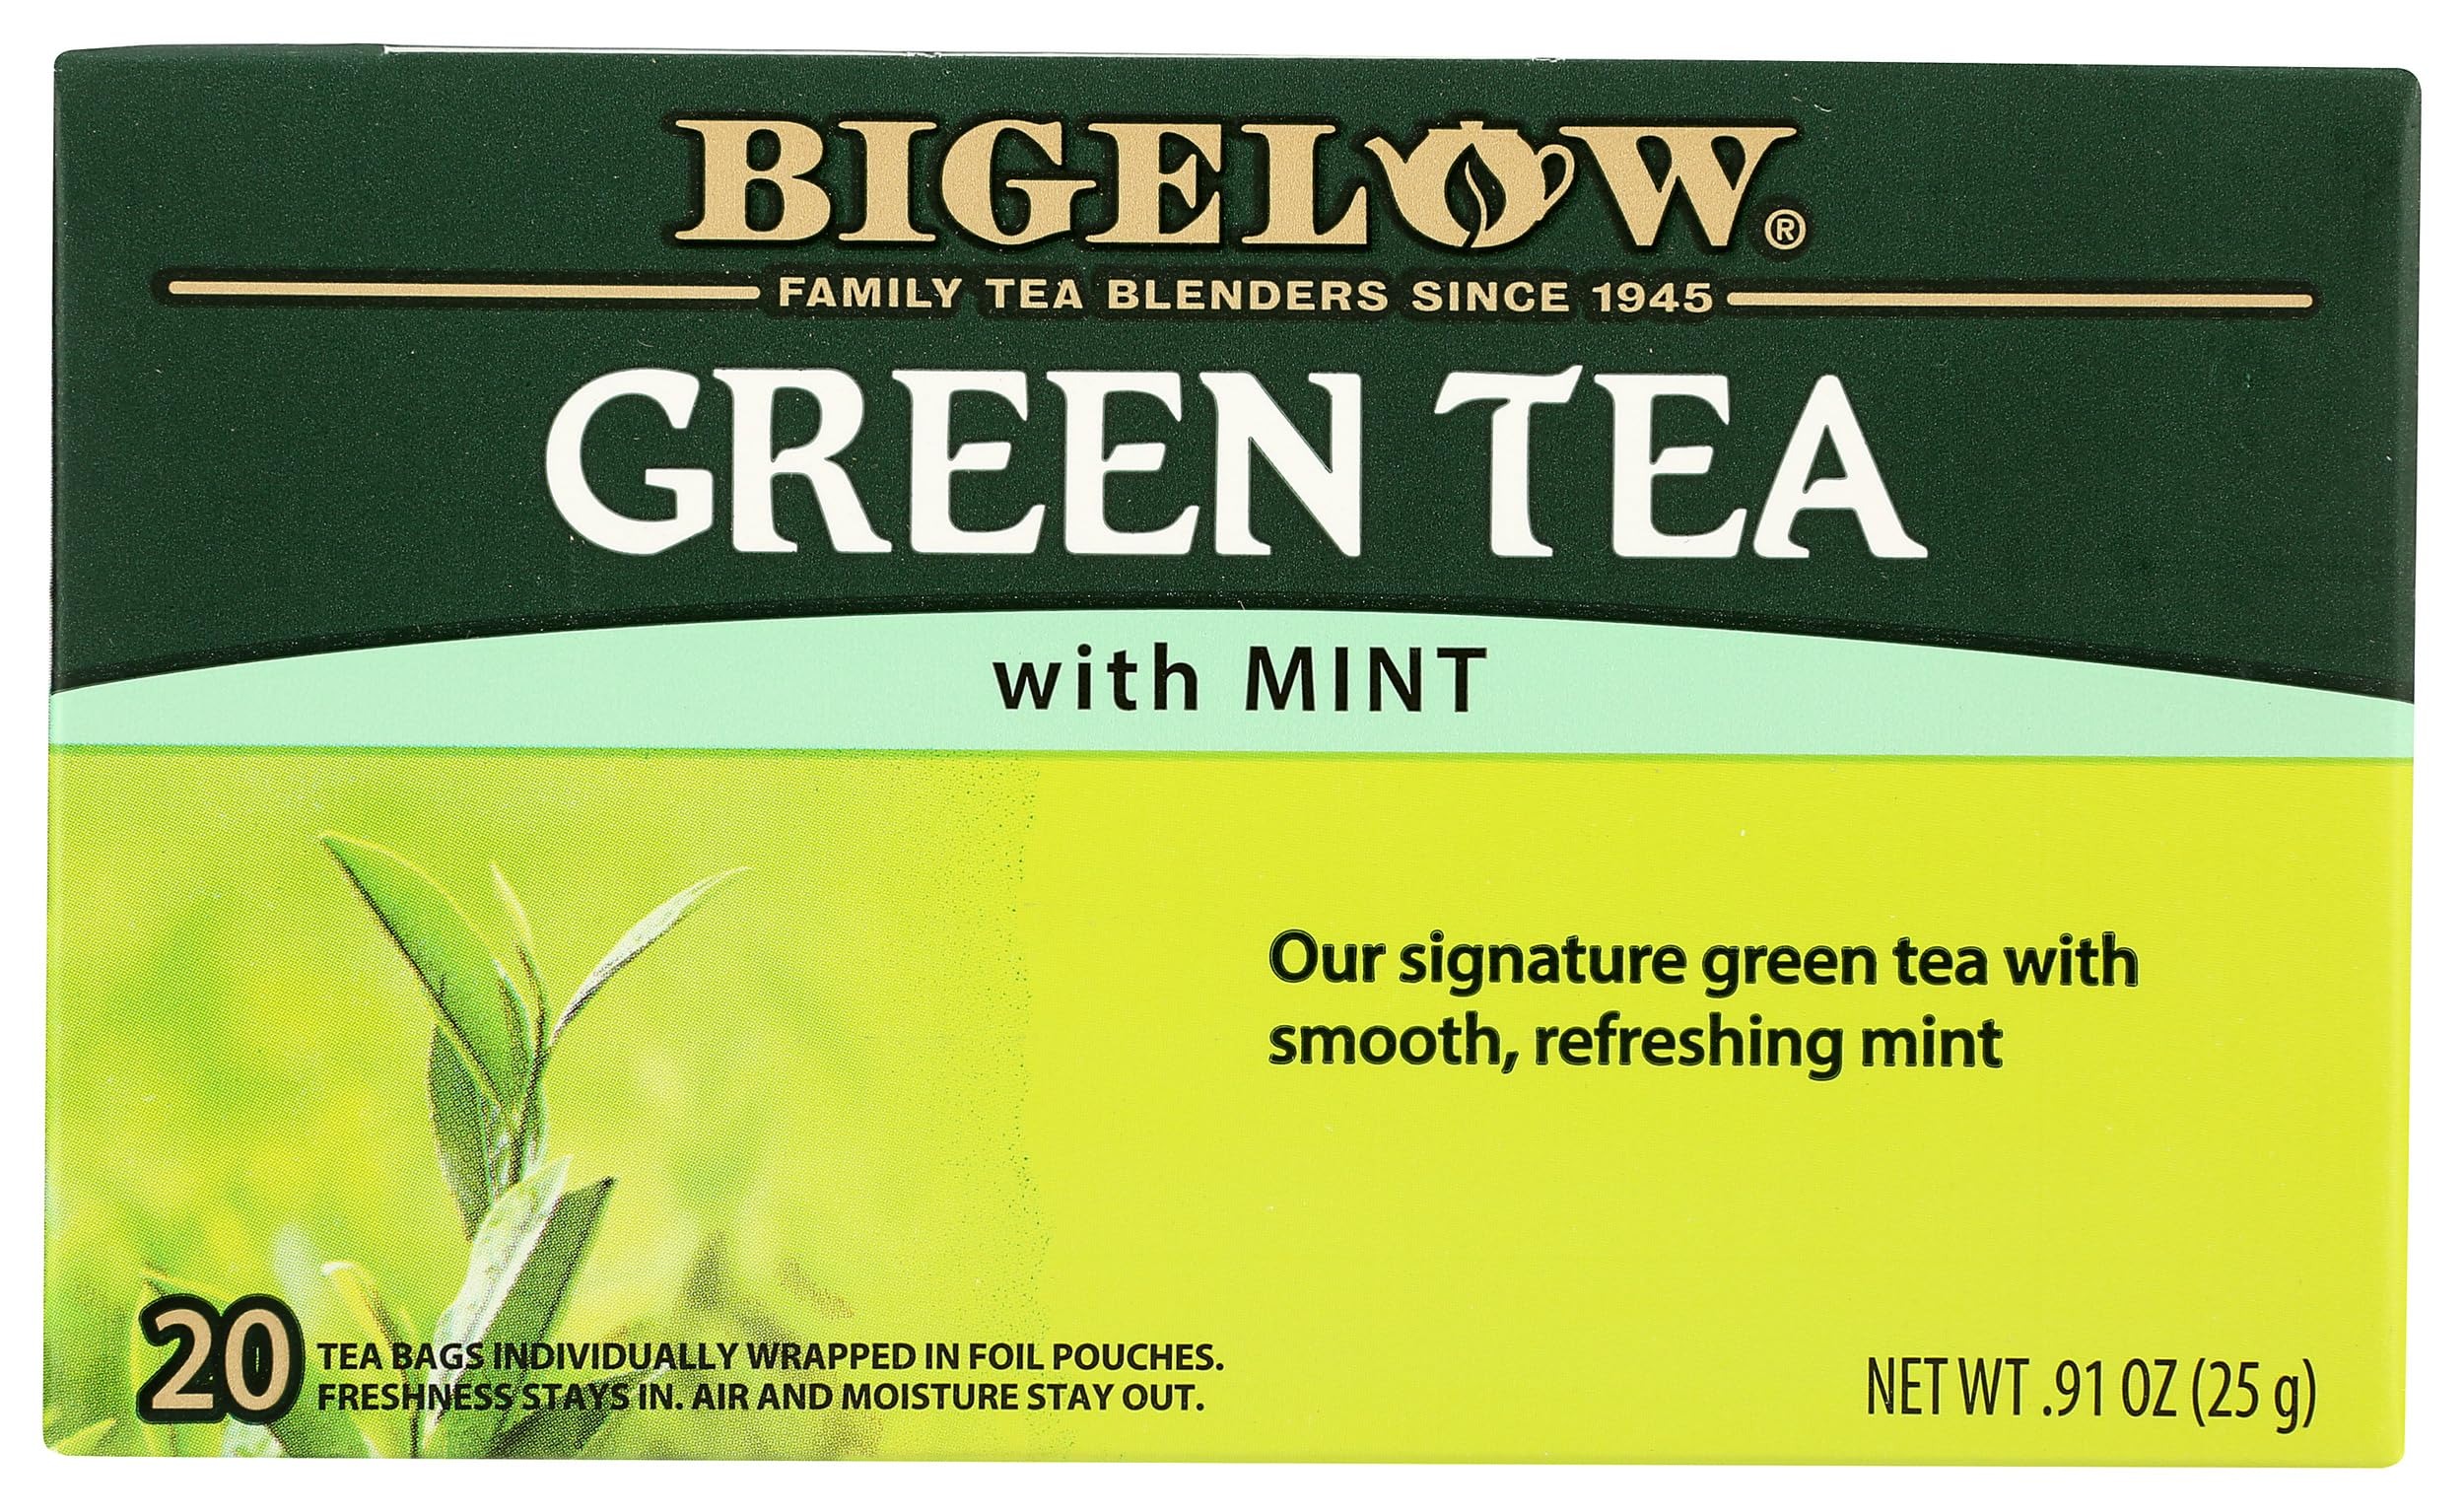
Item Name: Bigelow Green Tea With Mint, All Natural, 0.91 Ounces (Pack Of 6)
Bullet Point: Bigelow Green Tea With Mint, All Natural, 0.91 Ounces (Pack Of 6)
Value: 5.46
Unit: Ounce

Price: 18.85